Harold Landry

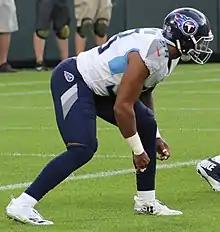
Landry in 2018

Landry was selected by the Tennessee Titans in the second round (41st overall) of the 2018 NFL draft.